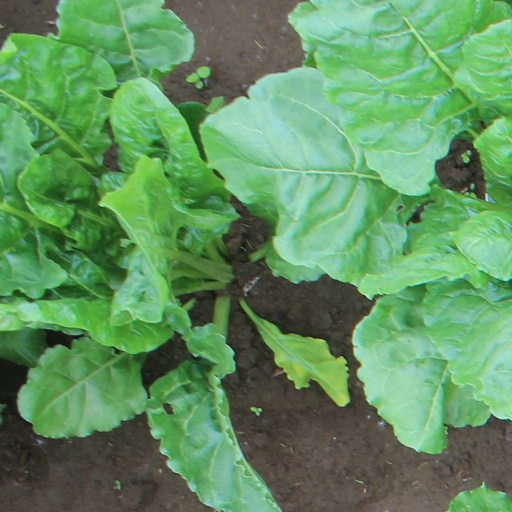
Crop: sugar beet